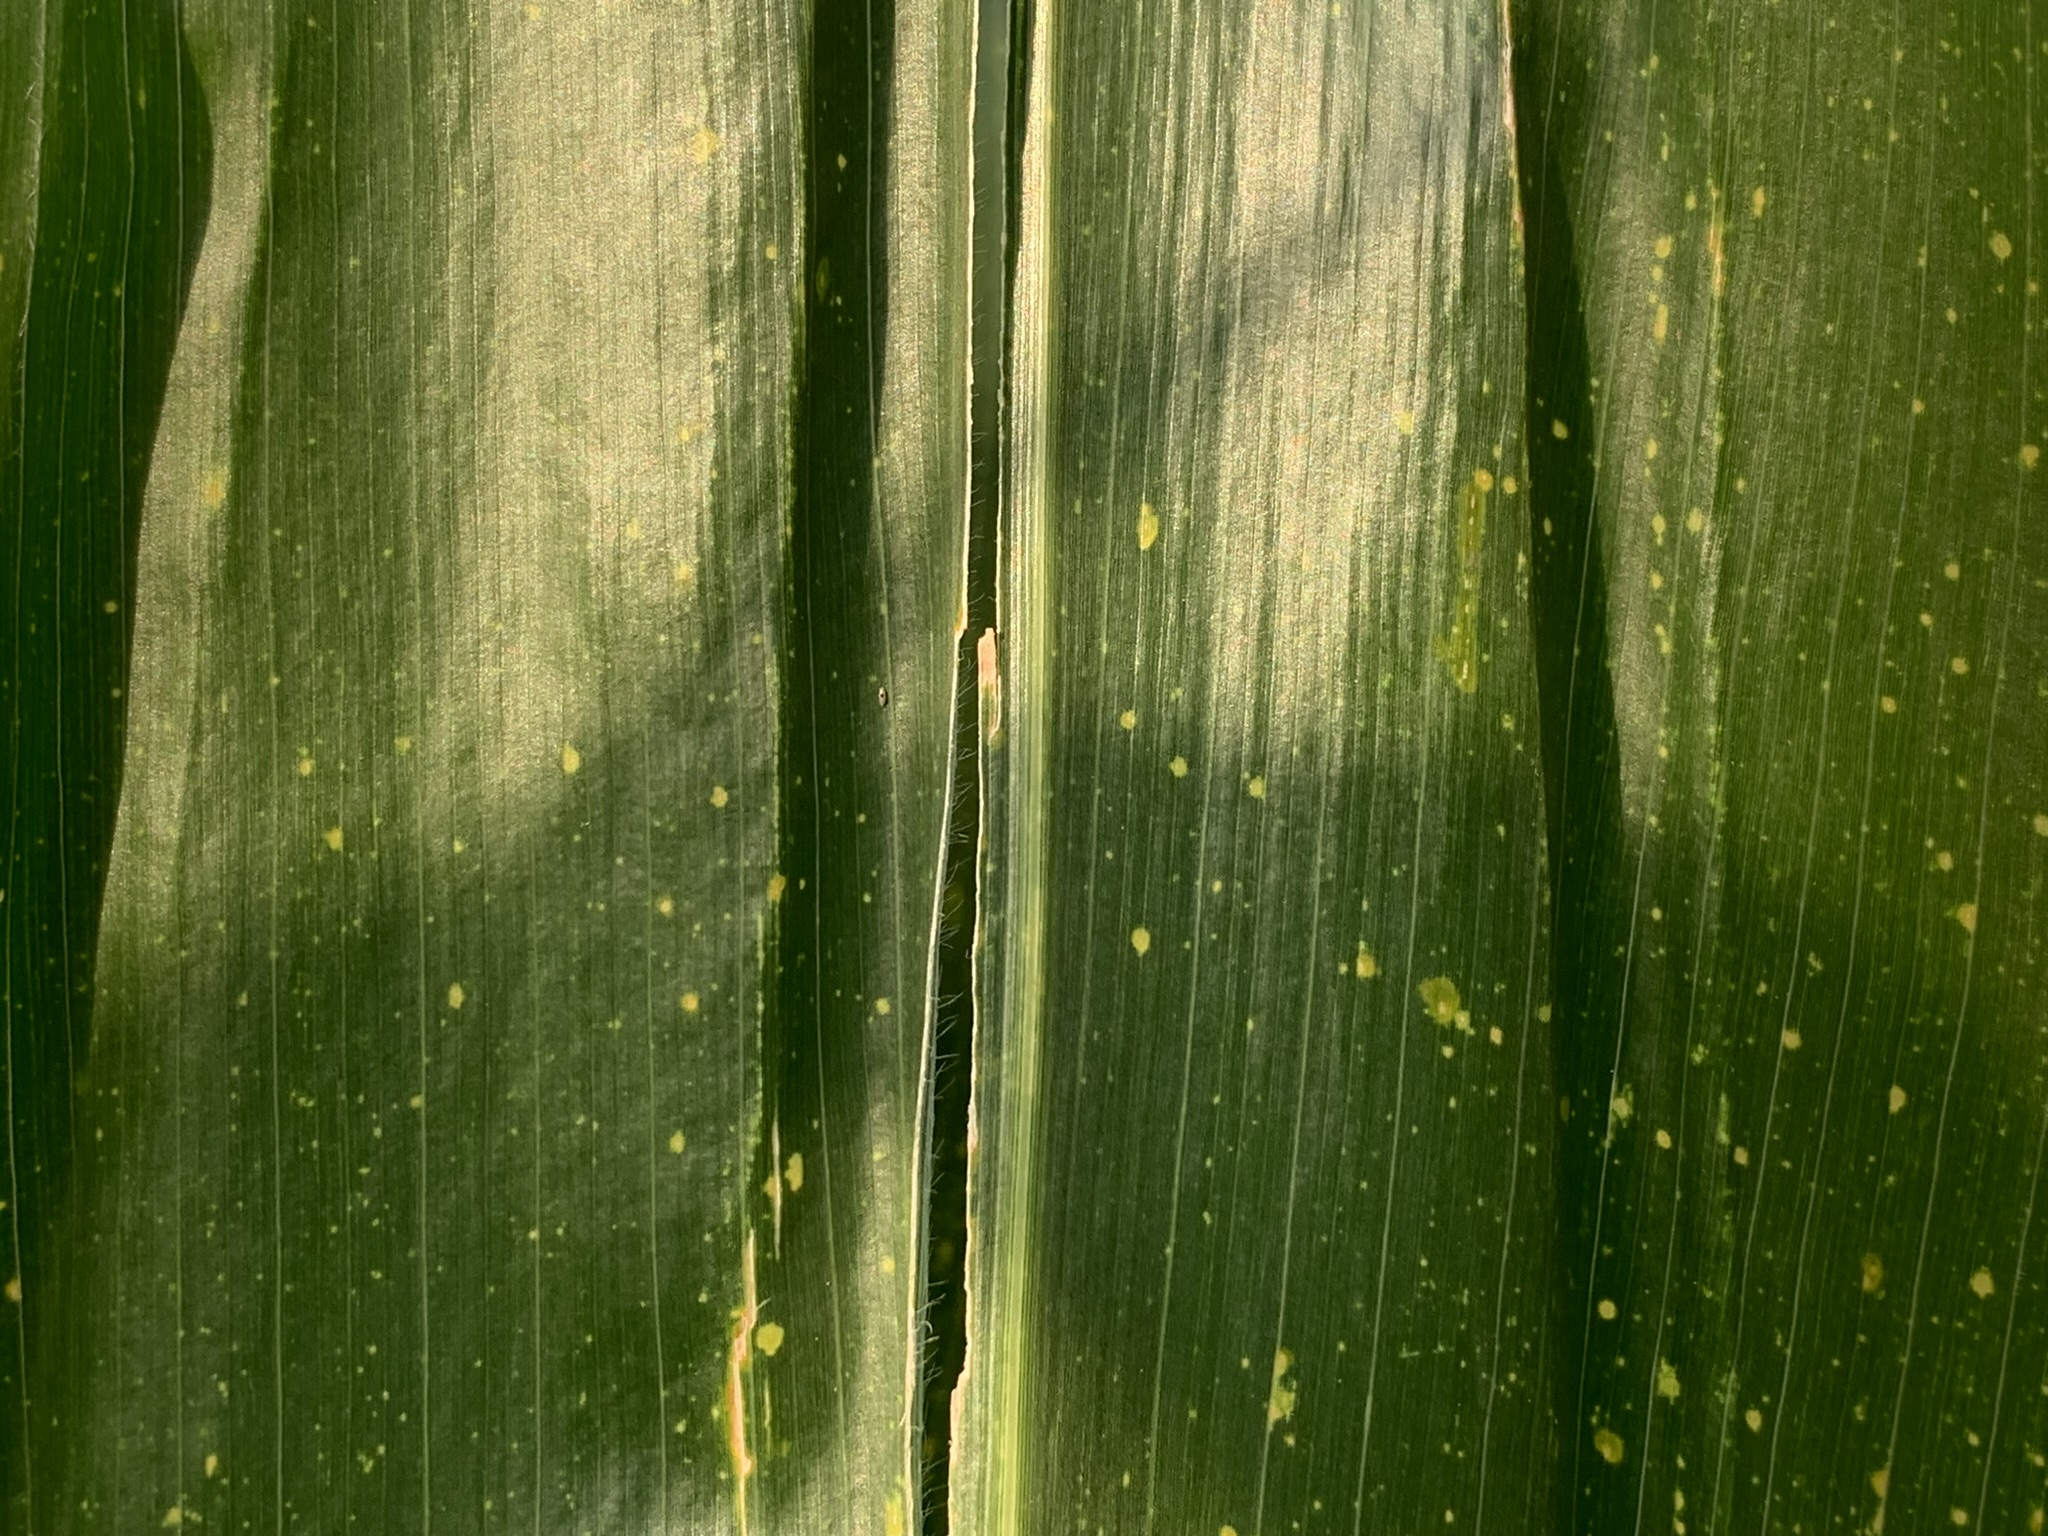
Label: MLN